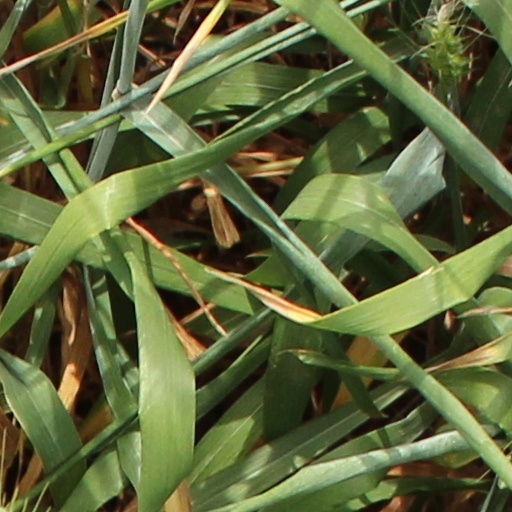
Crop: wheat